Food science

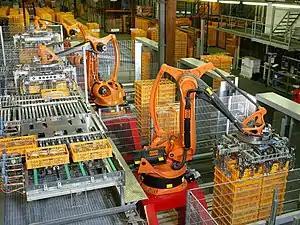
A pizza factory in Germany, an example of food engineering

Food microbiology is the study of the microorganisms that inhabit, create, or contaminate food, including the study of microorganisms causing food spoilage. "Good" bacteria, however, such as probiotics, are becoming increasingly important in food science. In addition, microorganisms are essential for the production of foods such as cheese, yogurt, bread, beer, wine and, other fermented foods.